Vasa Church, Gothenburg

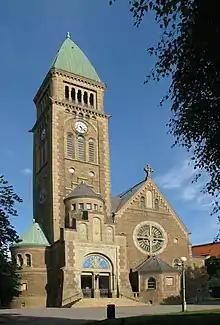
Vasa Church

The Vasa Church is a church in Gothenburg, Sweden. It is located in the area of Vasastaden, between Hvitfeldtska gymnasiet and Vasaparken. It was founded in 1909 and is built in a Neo-Romanesque style, of granite that was brought from Bohuslän. It underwent major renovations during 1999 and 2000.